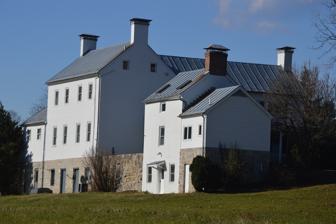
Building: Abraham Beydler House
Country: United States of America
Year built: 1800
Historic house in Virginia, United States United States historic place Abraham Beydler House U.S. National Register of Historic Places Virginia Landmarks Register Rear of the house Show map of Virginia Show map of the United States Location 2748 Zion Church Rd., near Maurertown, Virginia Coordinates 38°54′36″N 78°25′42″W / 38.91000°N 78.42833°W / 38.91000; -78.42833 Area 9.3 acres (3.8 ha) Built c. 1800 ( 1800 ) Architectural style Federal NRHP reference No. 01001568 VLR No. 085-0096 Significant dates Added to NRHP February 7, 2002 Designated VLR June 13, 2001 Abraham Beydler House , also known as Valhalla Farm, is a historic home located near Maurertown , Shenandoah County, Virginia . It was built about 1800, and is a two-story, six room, brick dwelling in the Federal style.   It has a full basement and a two-story ell added perpendicularly to the house around 1850.  Also on the property are the contributing smokehouse and the remains of a spring house . The house is representative of German immigrant adoption of the Federal style of architecture, popular among residents of the Shenandoah Valley . It was listed on the National Register of Historic Places in 2002. References